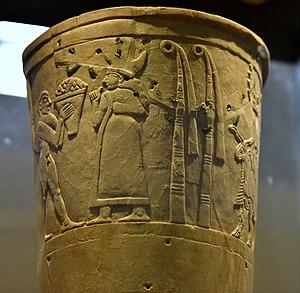
Ishtar est une déesse mésopotamienne d'origine sémitique, vénérée chez les Akkadiens, Babyloniens et Assyriens. Elle correspond à la déesse de la mythologie sumérienne Inanna avec qui elle est confondue, une même déesse se trouvant manifestement derrière ces deux noms. Elle est considérée comme symbole de la femme, une divinité astrale associée à la planète Vénus, une déesse de l'amour et de la guerre, et souvent une divinité souveraine dont l'appui est nécessaire pour régner sur un royaume.
La période d'Uruk est une période à la charnière entre la préhistoire et l'histoire de la Mésopotamie, qui couvre à peu près le IVᵉ millénaire av. J.-C. Comme son nom l'indique, elle a été identifiée à partir des fouilles archéologiques de la cité d'Uruk, en Basse Mésopotamie, qui ont livré pour cette période un ensemble monumental dépassant largement ce qui se faisait ailleurs à la même époque.